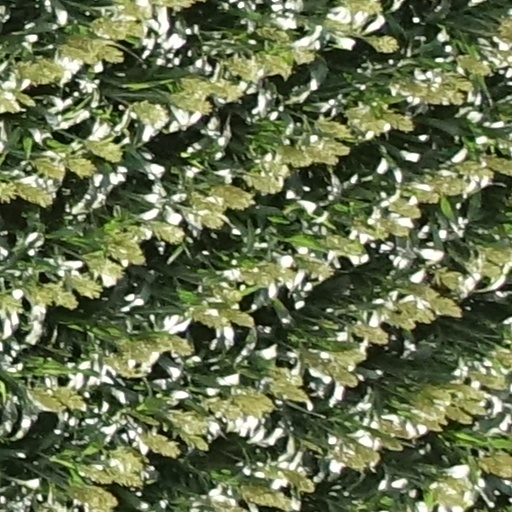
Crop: sorghum